György Sándor

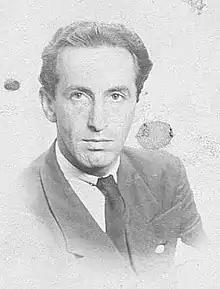
György Sándor

György Sándor (21 September 1912 – 9 December 2005) was a Hungarian pianist and writer.